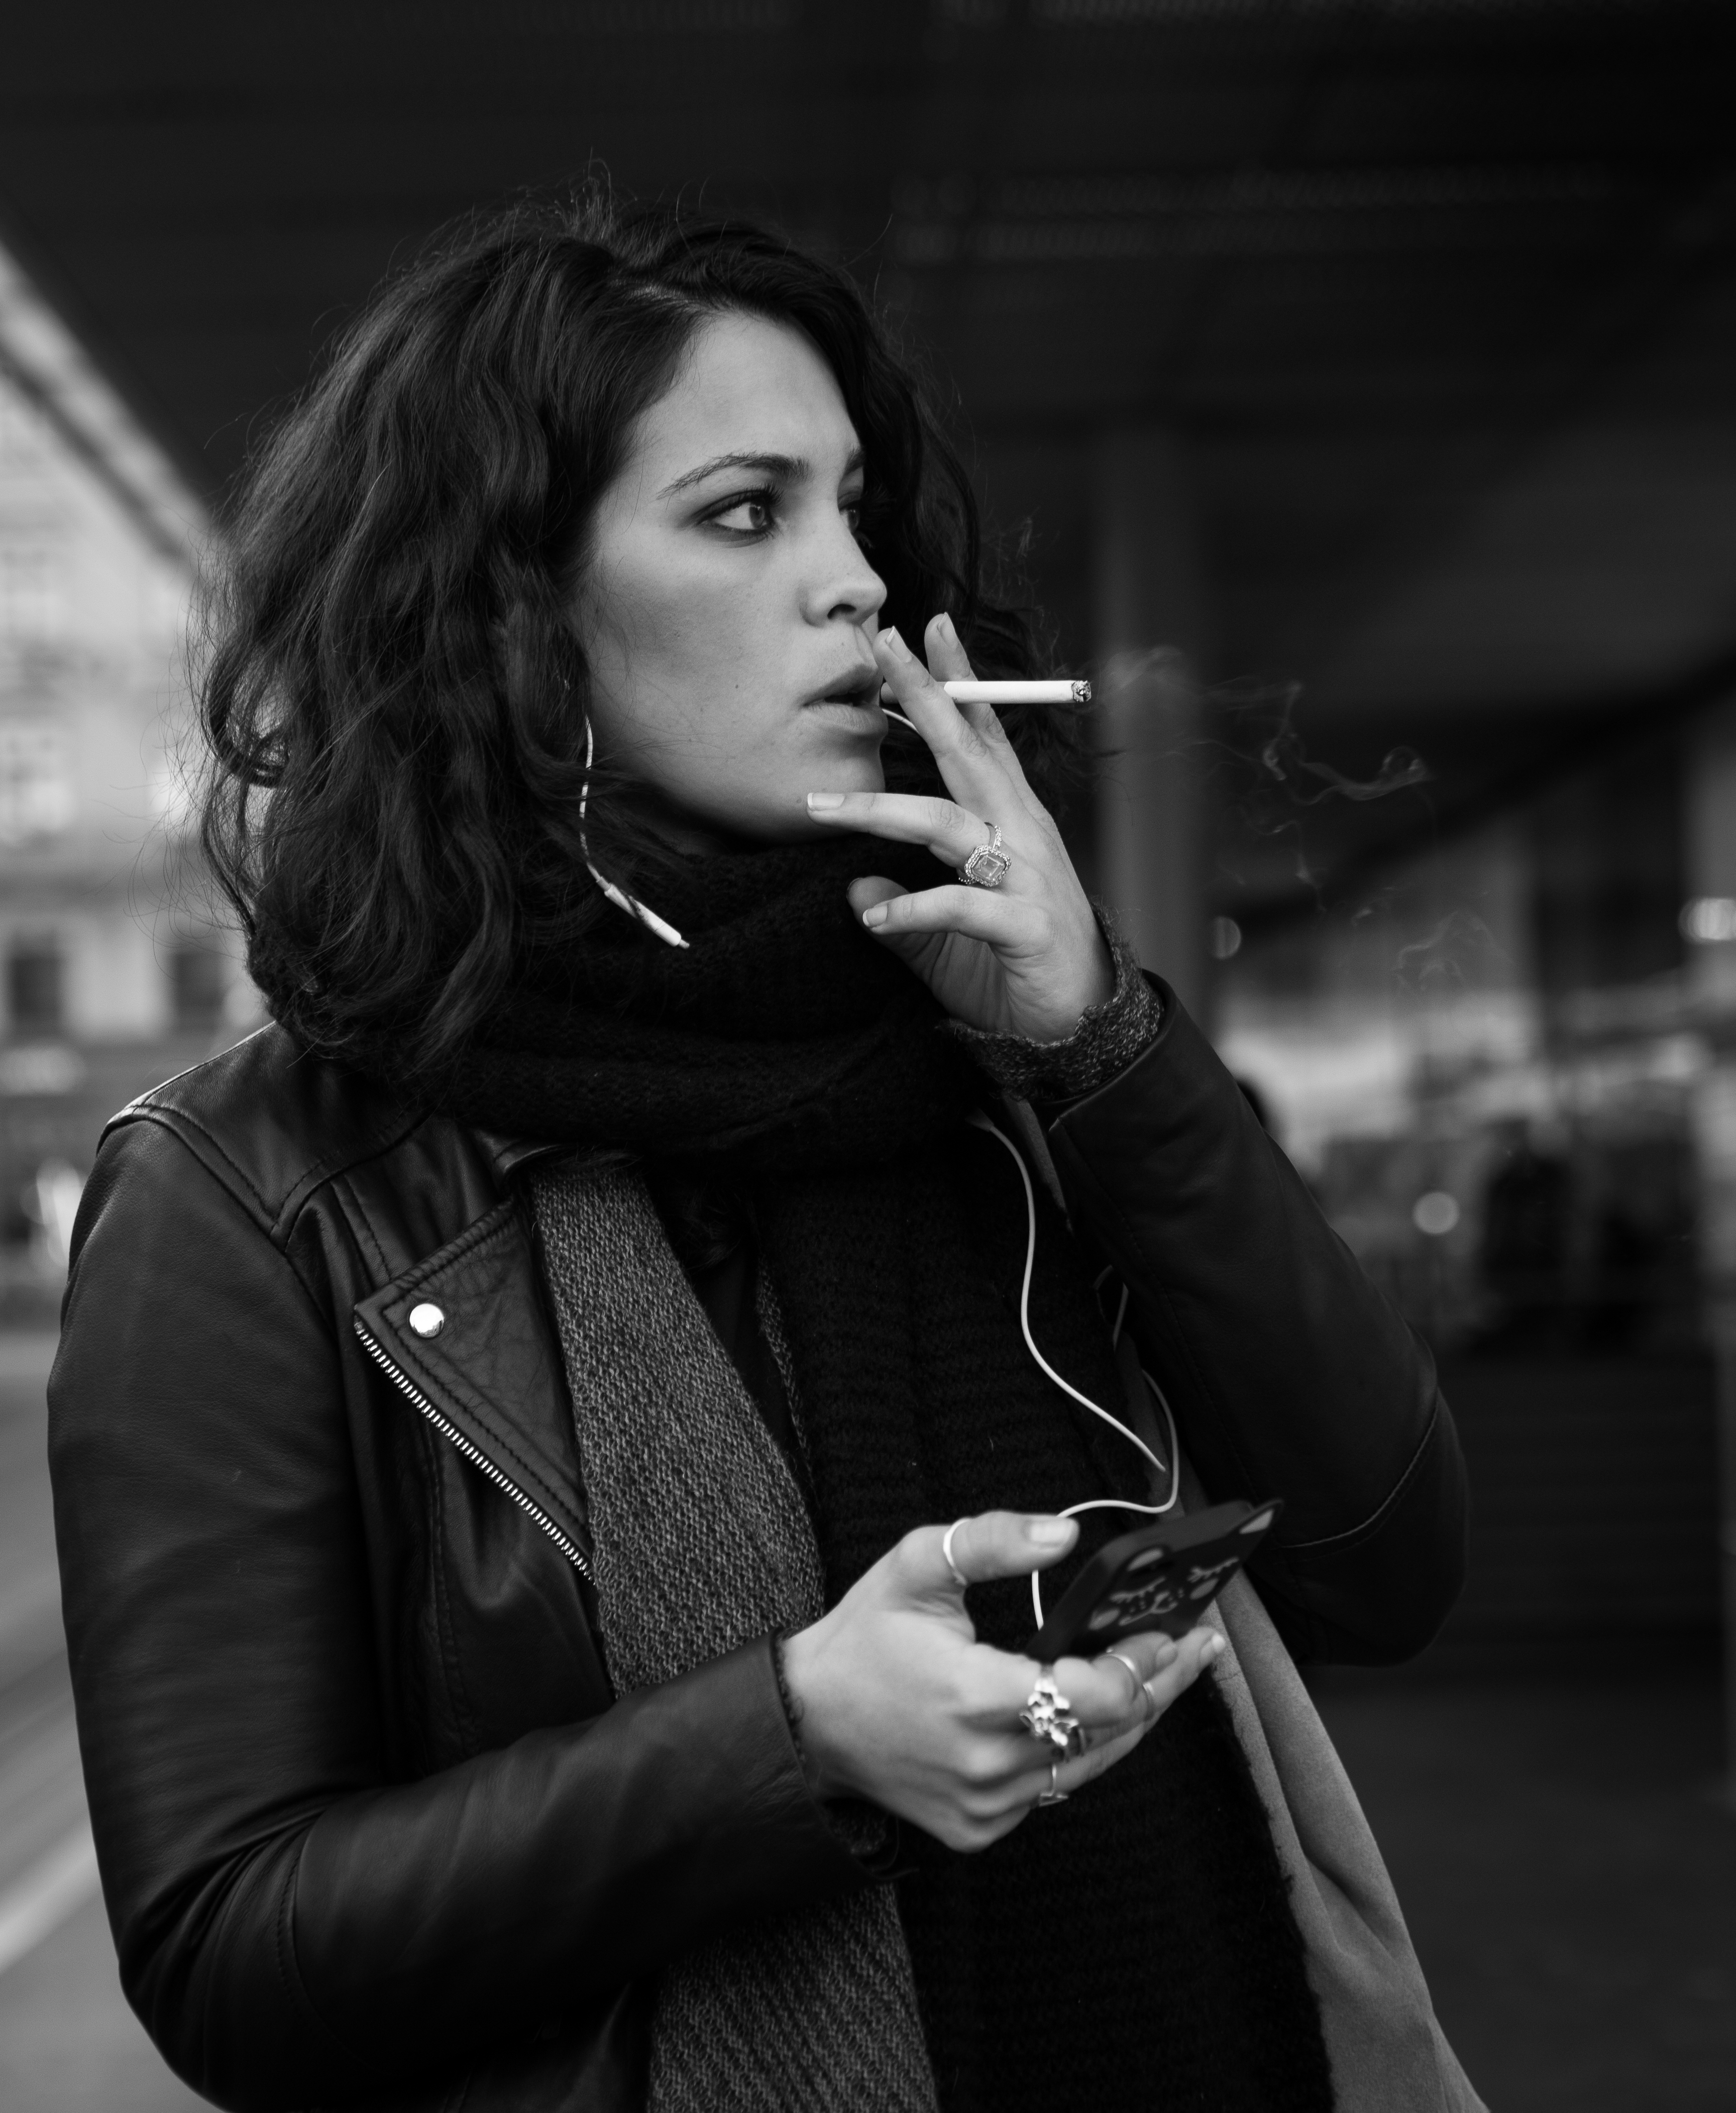
person, black and white, white, photography, portrait, model, fashion, black, monochrome, lady, singing, beauty, photo shoot, monochrome photography, portrait photography, film noir